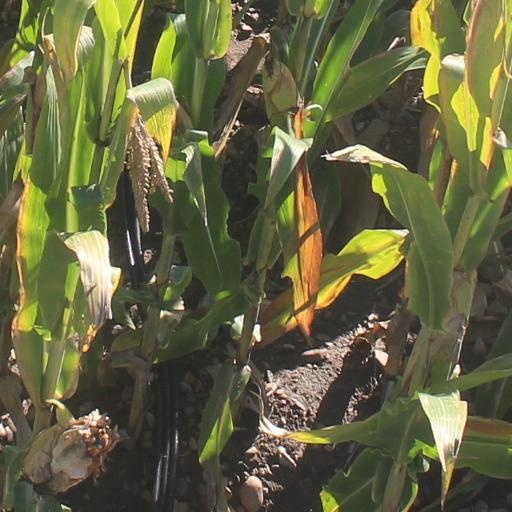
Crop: maize; corn